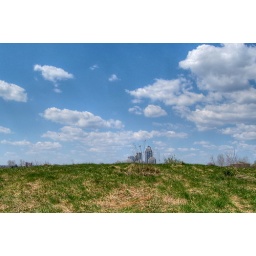
tower in grass